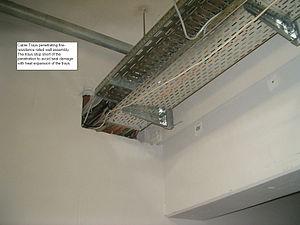
Un chemin de câble est un dispositif permettant le passage d'un, ou plusieurs, câbles, mais ils sont couramment utilisés dans l'industrie pour faciliter la distribution des fluides dans les locaux.